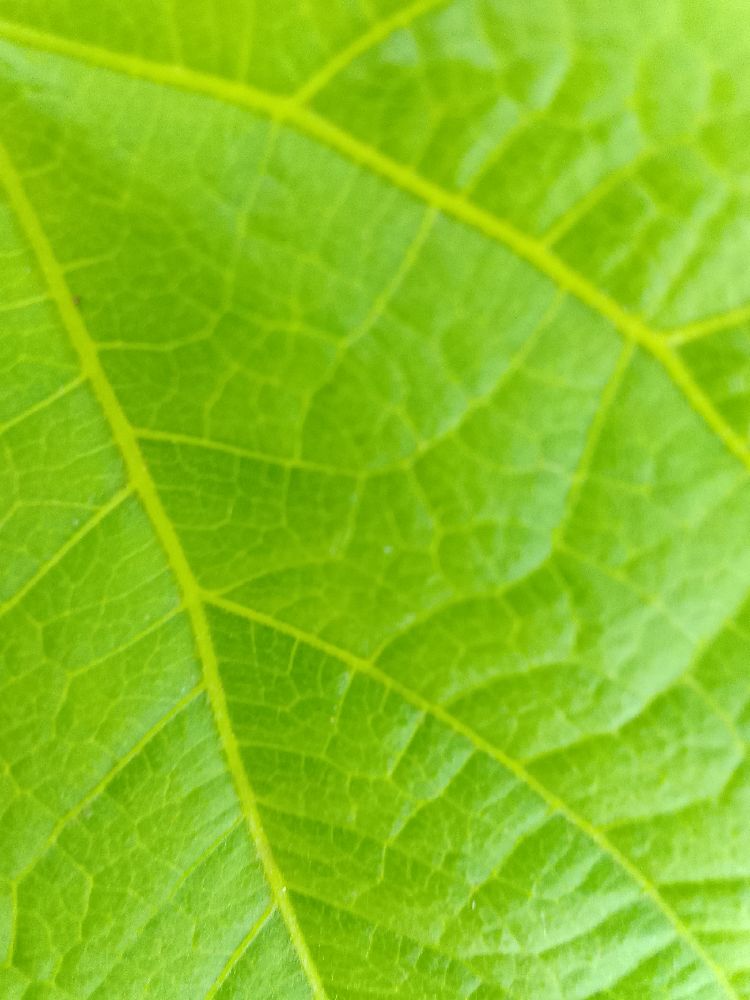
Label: healthy